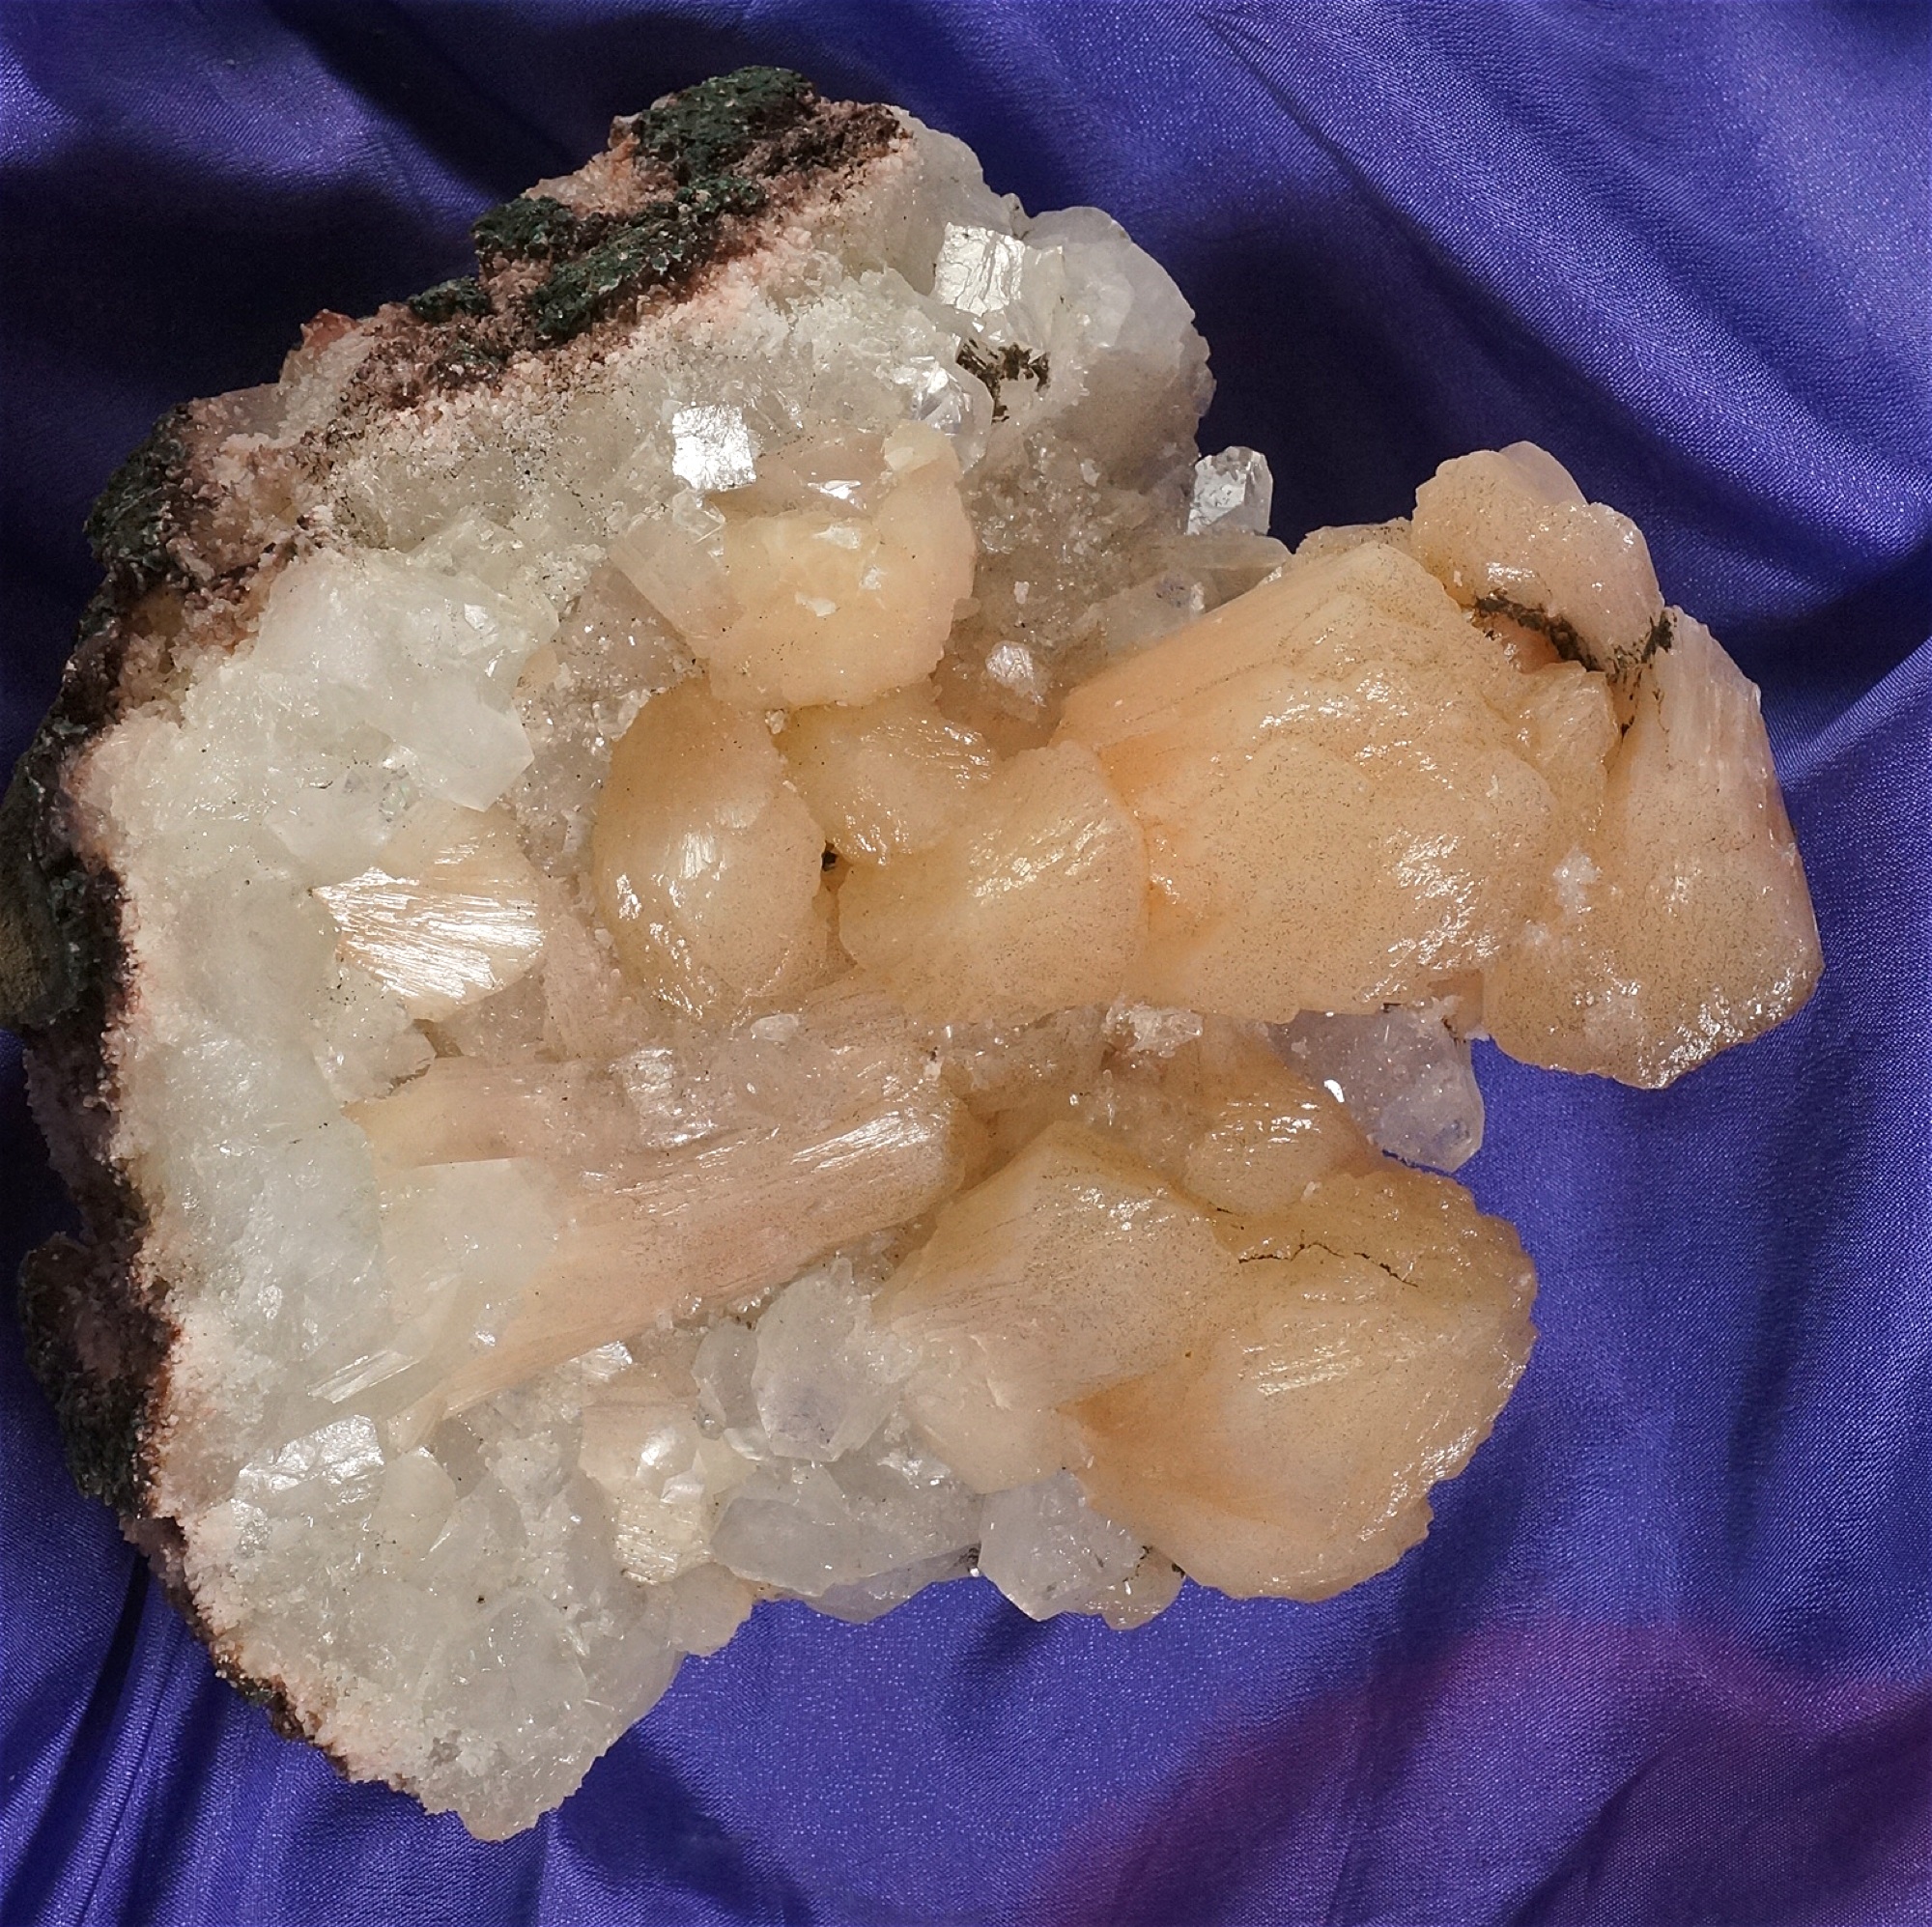
nature, rock, dish, food, collection, colorful, geology, peach, cluster, mineral, specimen, apophyllite, stilbite, crustal, stilbite with apophyllite